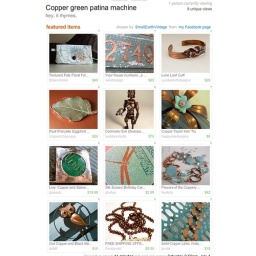
Copper green patina machine ~ Treasury by SmallEarthVintage